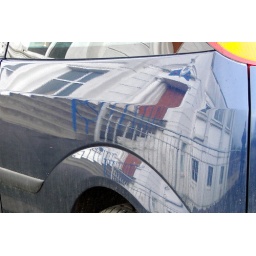
I was fascinated by the way the boat house seemed to be painted on to the side of the car